Economic history of Brazil

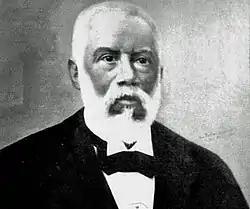
Francisco Paulo de Almeida (1826-1901), first and only Baron of Guaraciaba, title granted by Princess Isabel. Negro, he possessed one of the greatest fortunes of the imperial period, getting to own, on their coffee plantations, approximately one thousand slaves.

The cultivation of coffee farther away from ports required the construction of railroads, first around Rio de Janeiro and into the Paraíba Valley, and later into the fertile highlands of São Paulo. In 1860 Brazil had only of railroads; by 1885 this total had increased to . The main rail link between São Paulo's eastern highlands and the ocean port of Santos allowed for a rapid expansion of coffee into the center and northwest of the state.